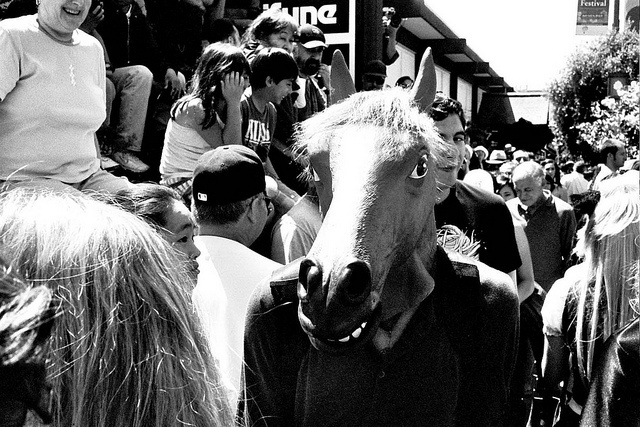
A very large crowd of people with a person in a horse mask.
Person with horse head for costume walks in crowd
A man wearing a horse mask while walking past people.
A crowd in the street with a man behind a fake donkey head
Crowd of people at outdoor event with person in horse costume.